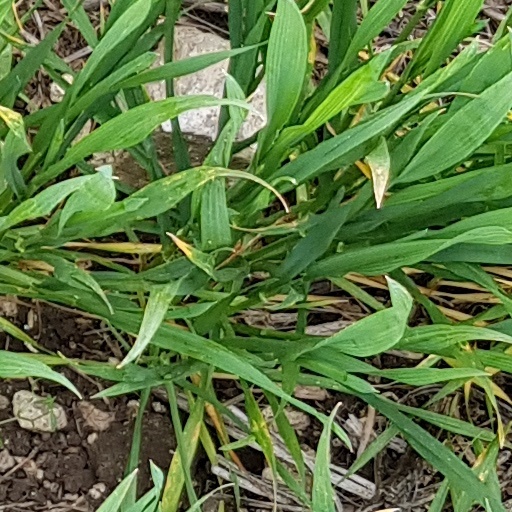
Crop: wheat